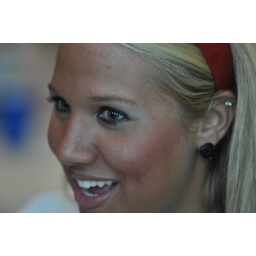
Israeli scouts visit girl scouts headquarters and troop house in Louisville Kentucky.